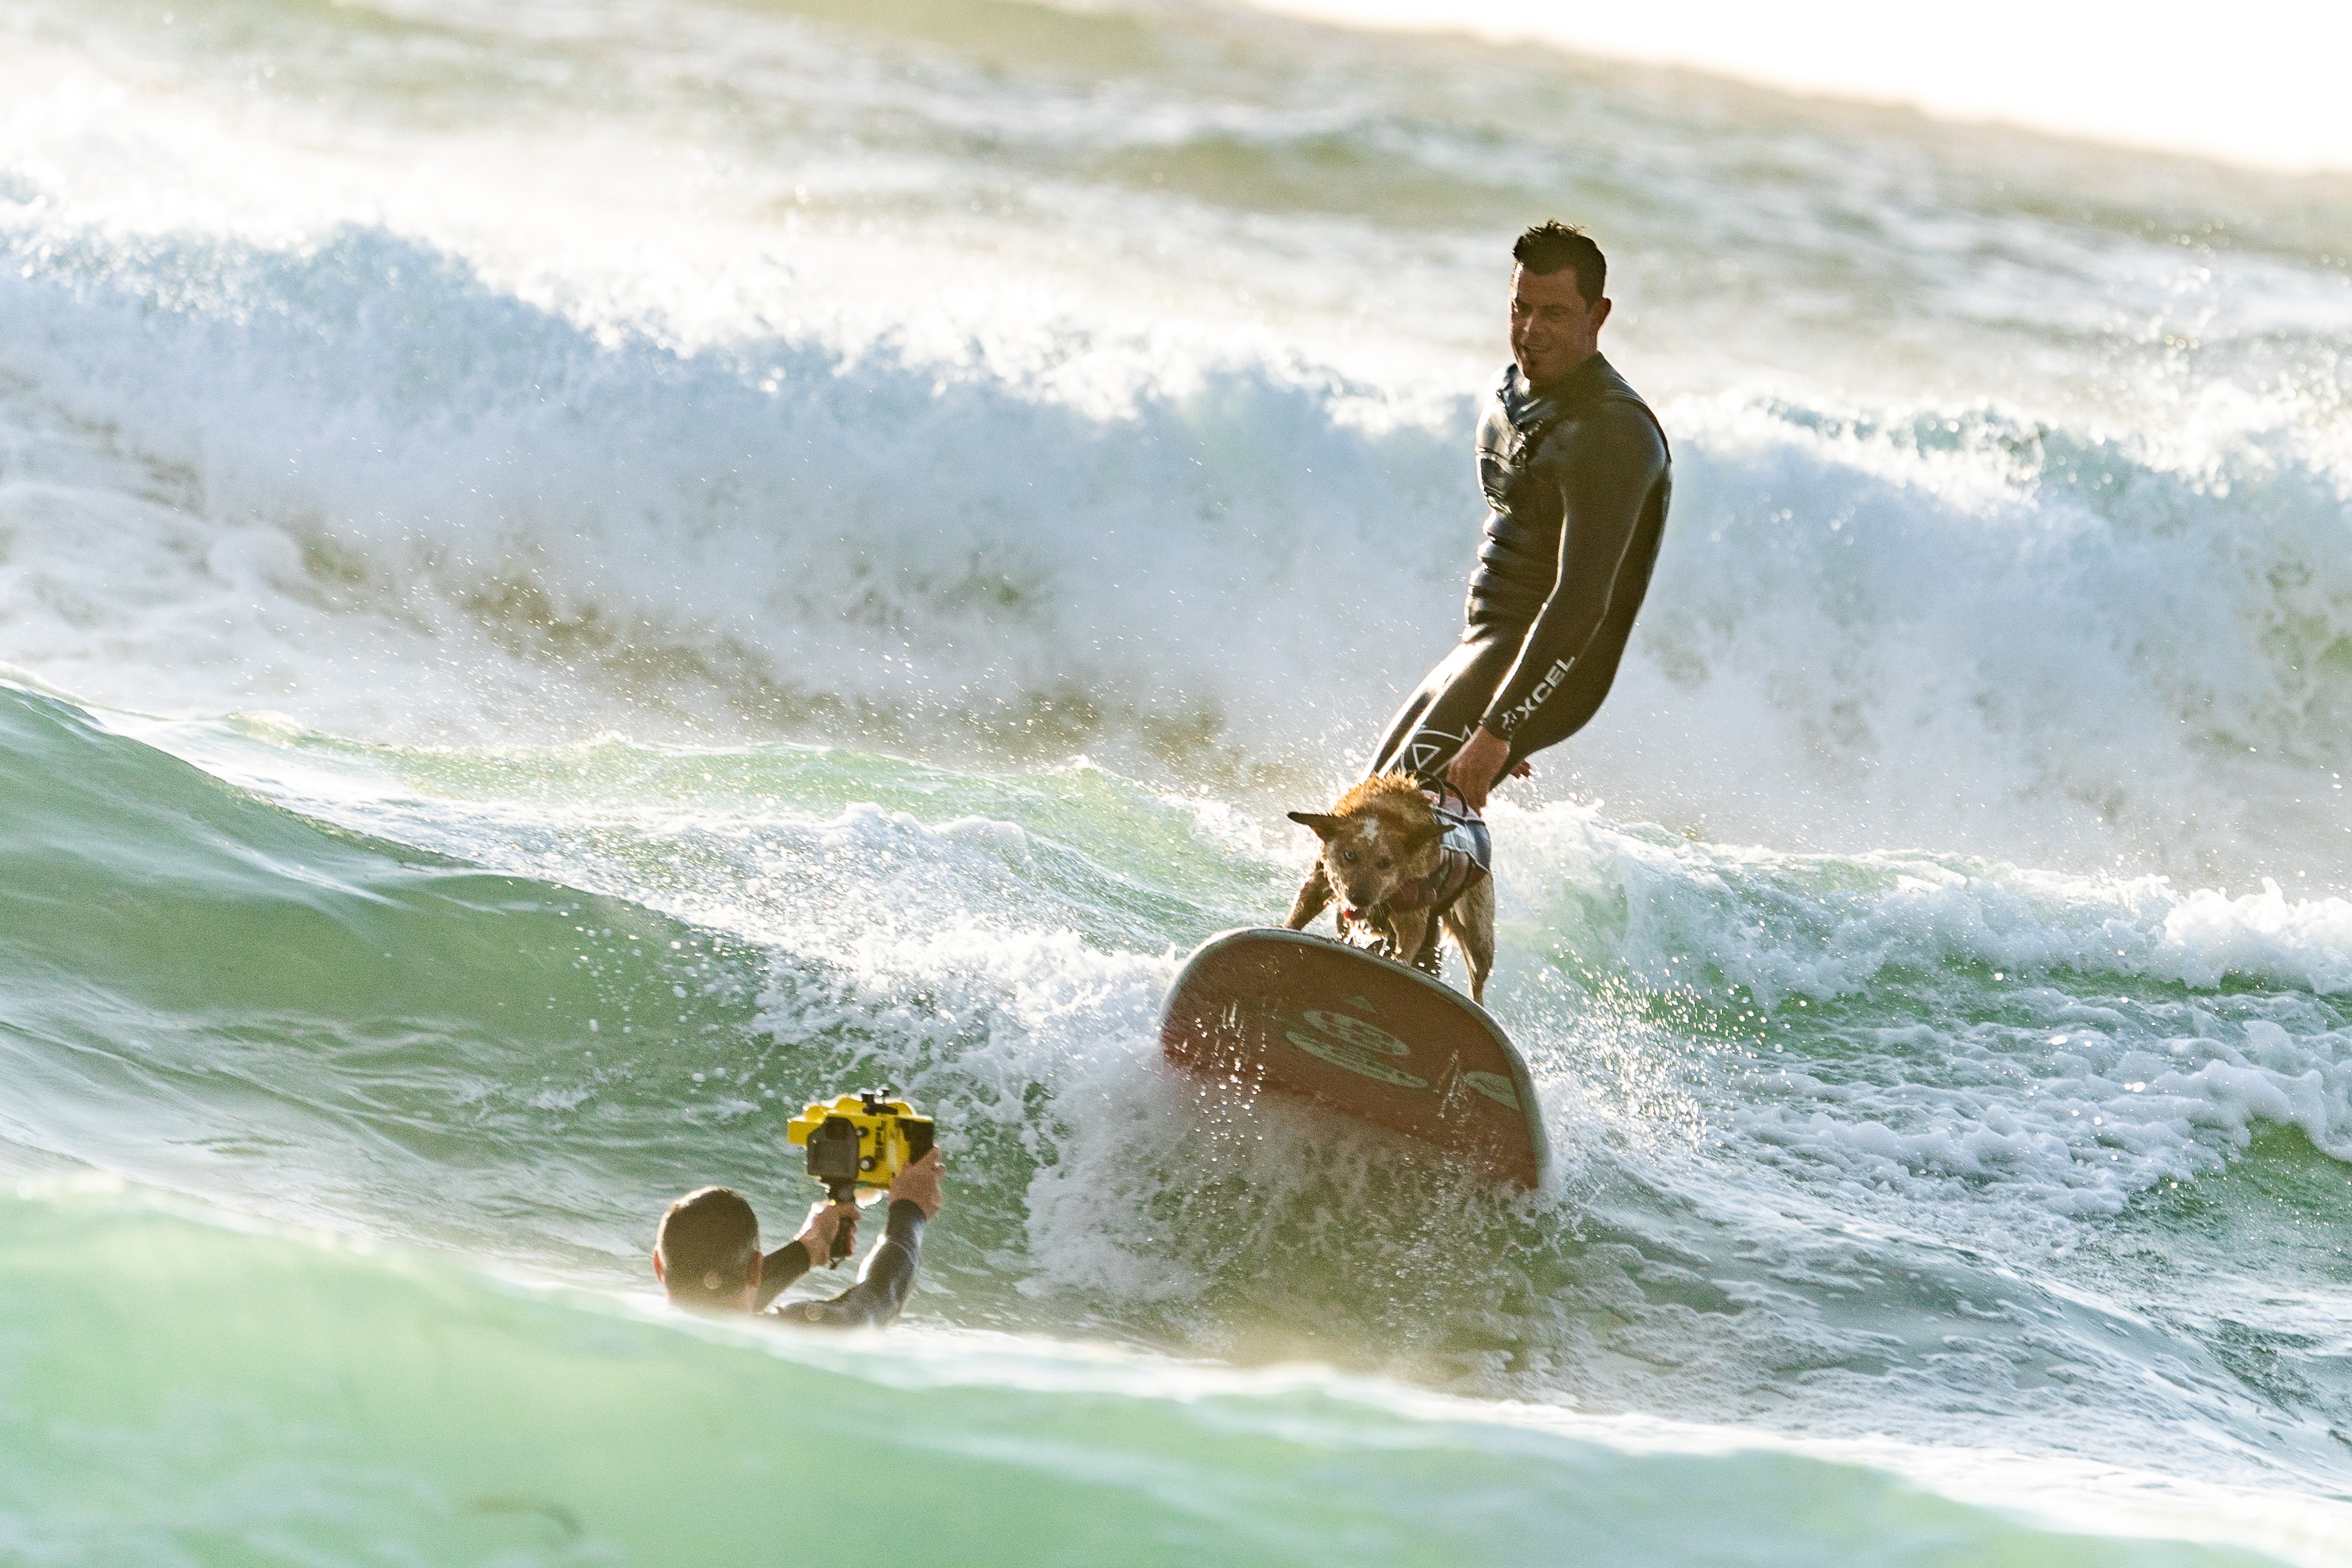
Surfing Equipment, surfing, wave, boardsport, surfboard, surface water sports, wind wave, skimboarding, water sport, recreation, water, wakesurfing, sea, ocean, extreme sport, fun, tide, sports equipment, sports, individual sports, bodyboarding